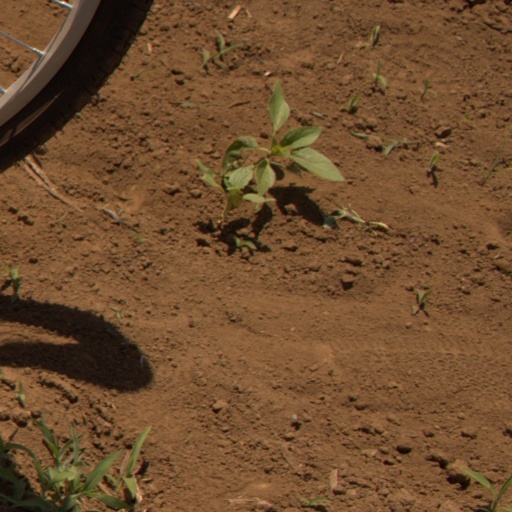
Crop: Jerusalem artichoke